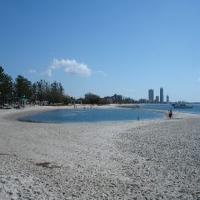
Weather: sun or clear